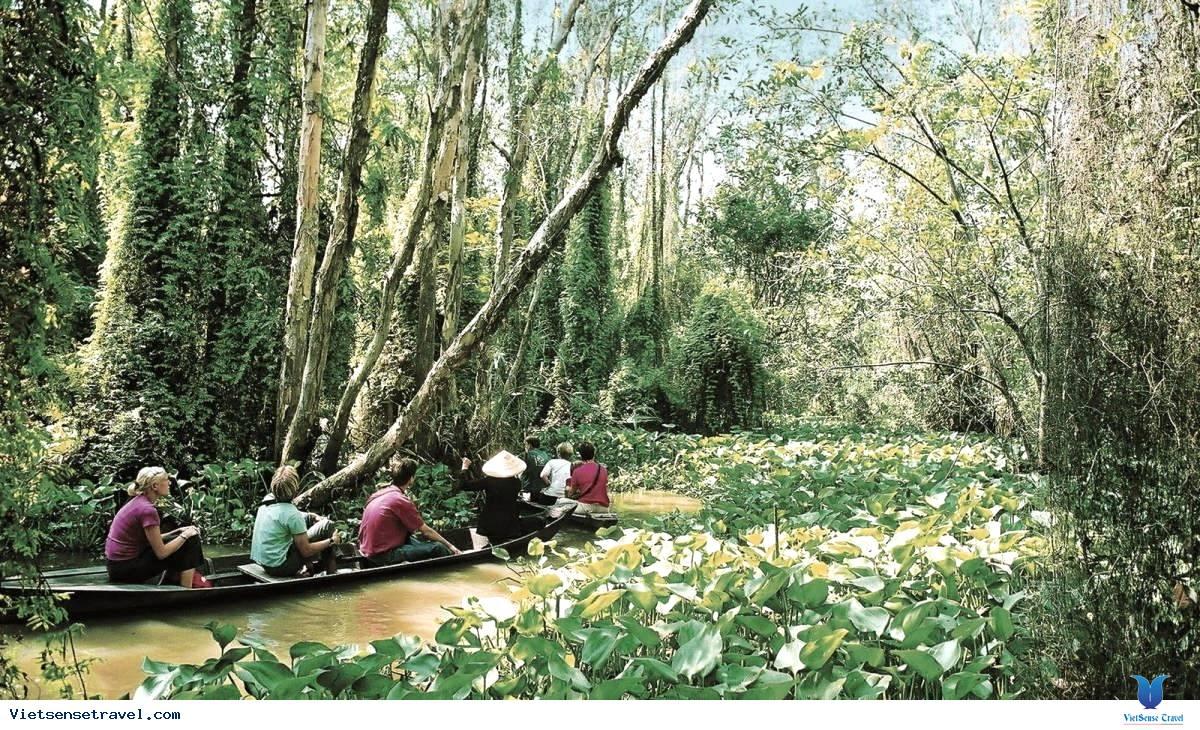
có bốn người đang ngồi trên chiếc xuồng phía sau